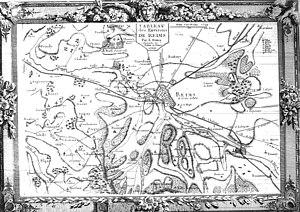
carte ancienne de Reims. côte BM Reims Xxiv iii a.